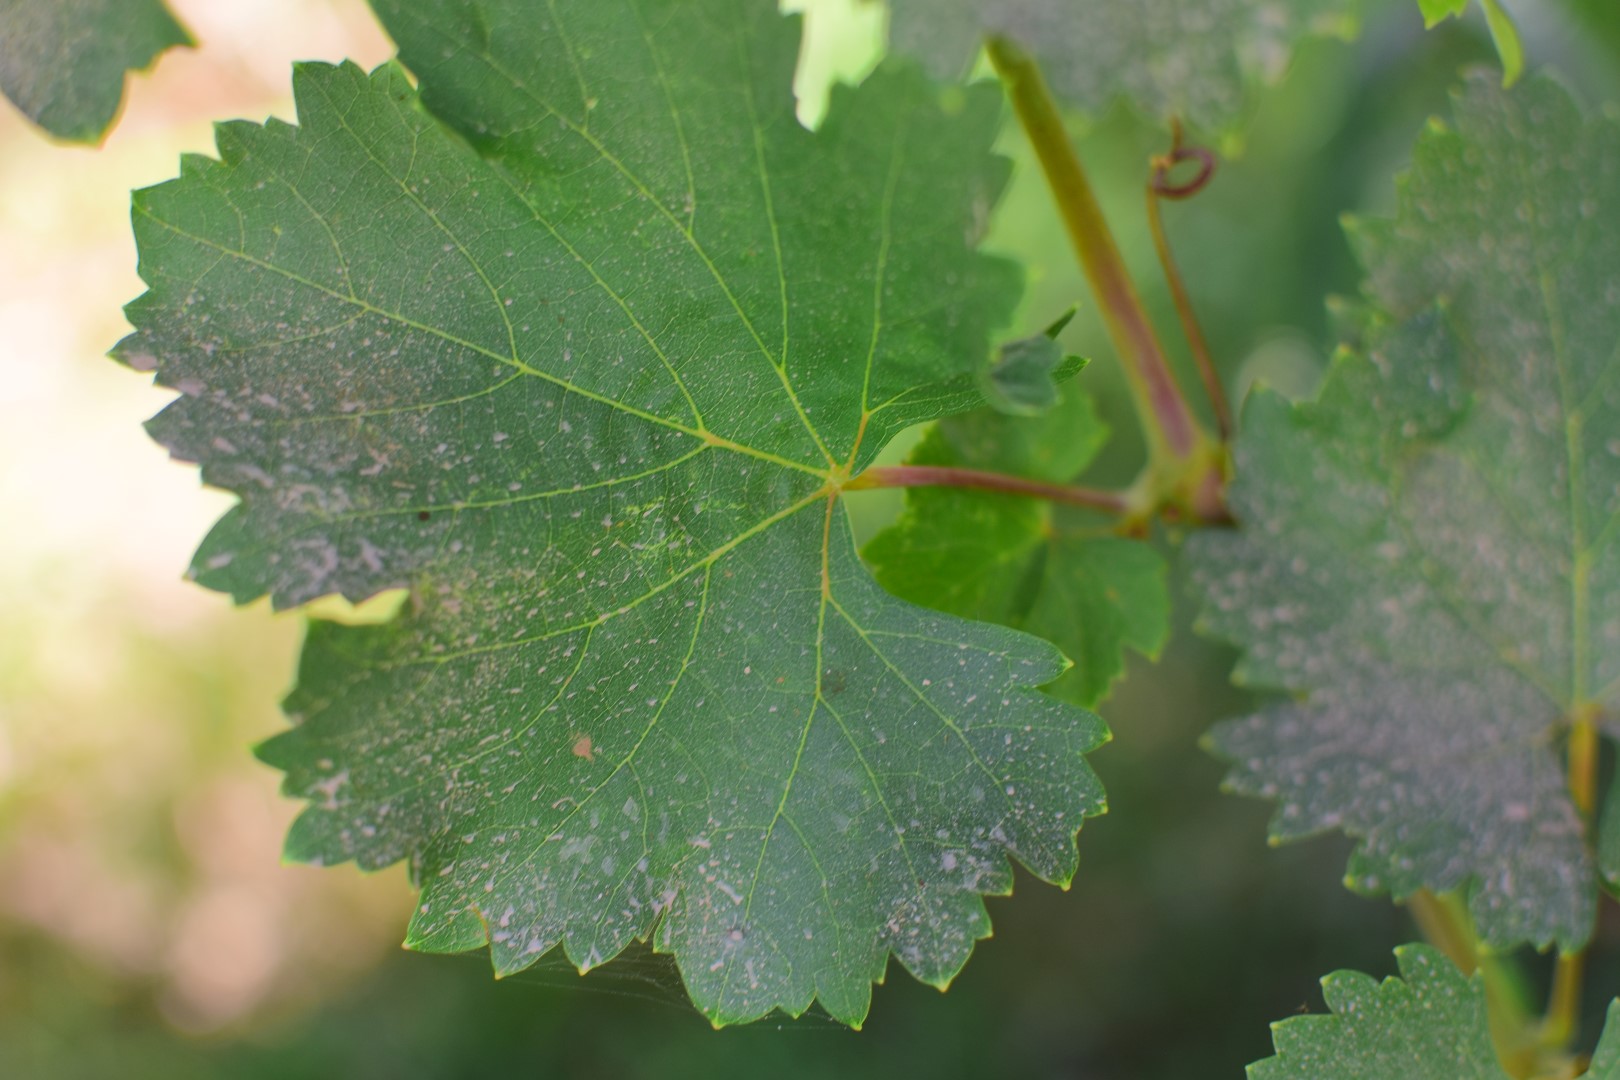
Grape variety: Frinsi